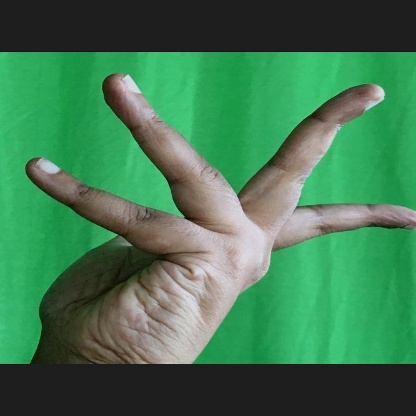
Mudra: Alapadmam